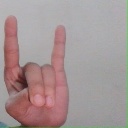
अक्षर: श